2020 Russian Super Cup

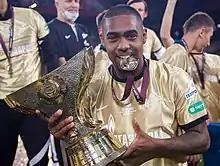
Malcom celebrating with the cup

The 2020 Russian Super Cup was the 18th annual Russian Super Cup match which was contested between 2019–20 Premier League champions and Cup winners Zenit Saint Petersburg against the Premier League runners-up, Lokomotiv Moscow. The final was played at VEB Arena. Attendance was limited due to the COVID-19 pandemic in Russia.